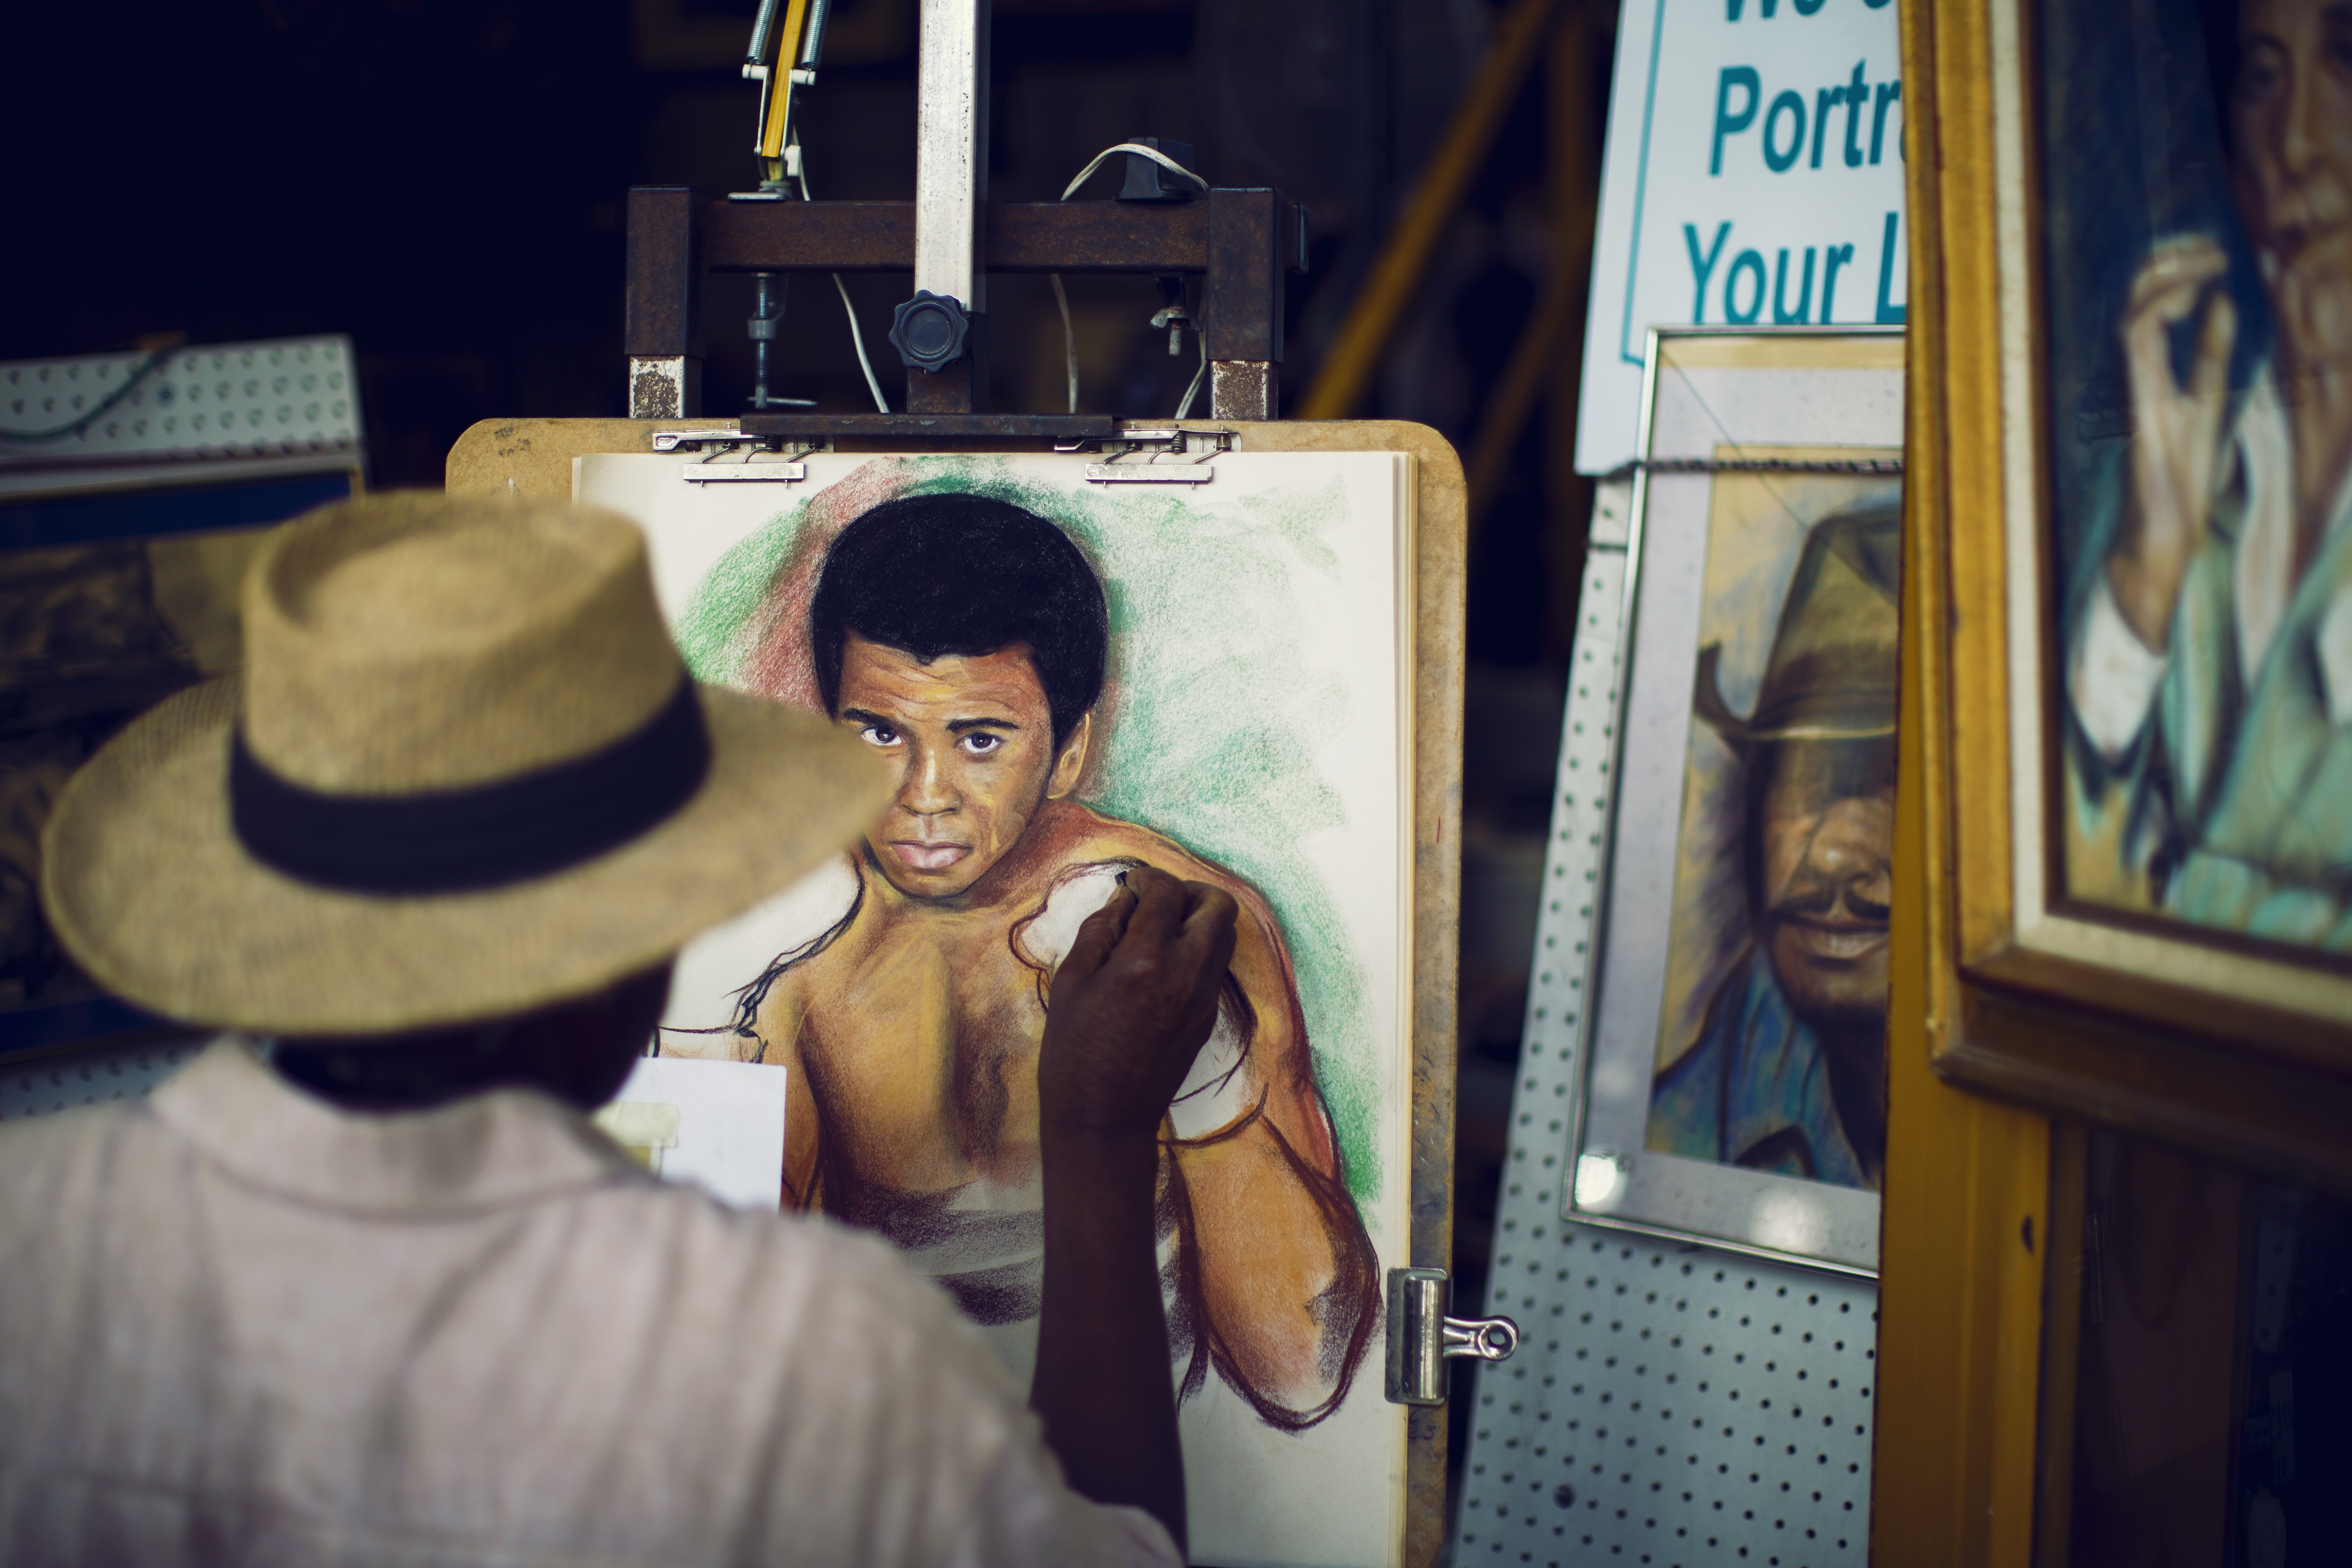
street, photography, color, artist, blue, art, painter, photograph, image, ali